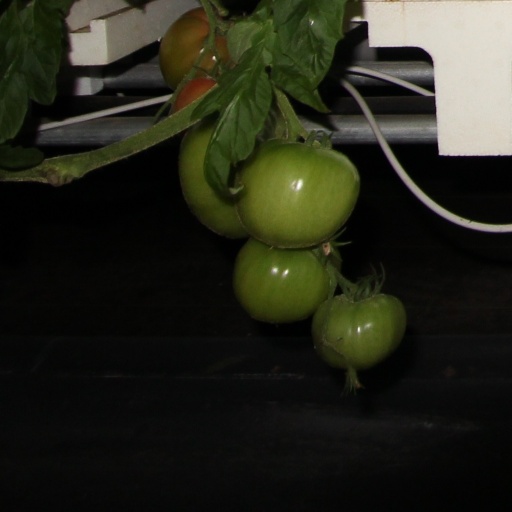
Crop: tomato